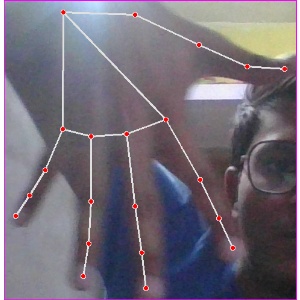
अक्षर: ढ